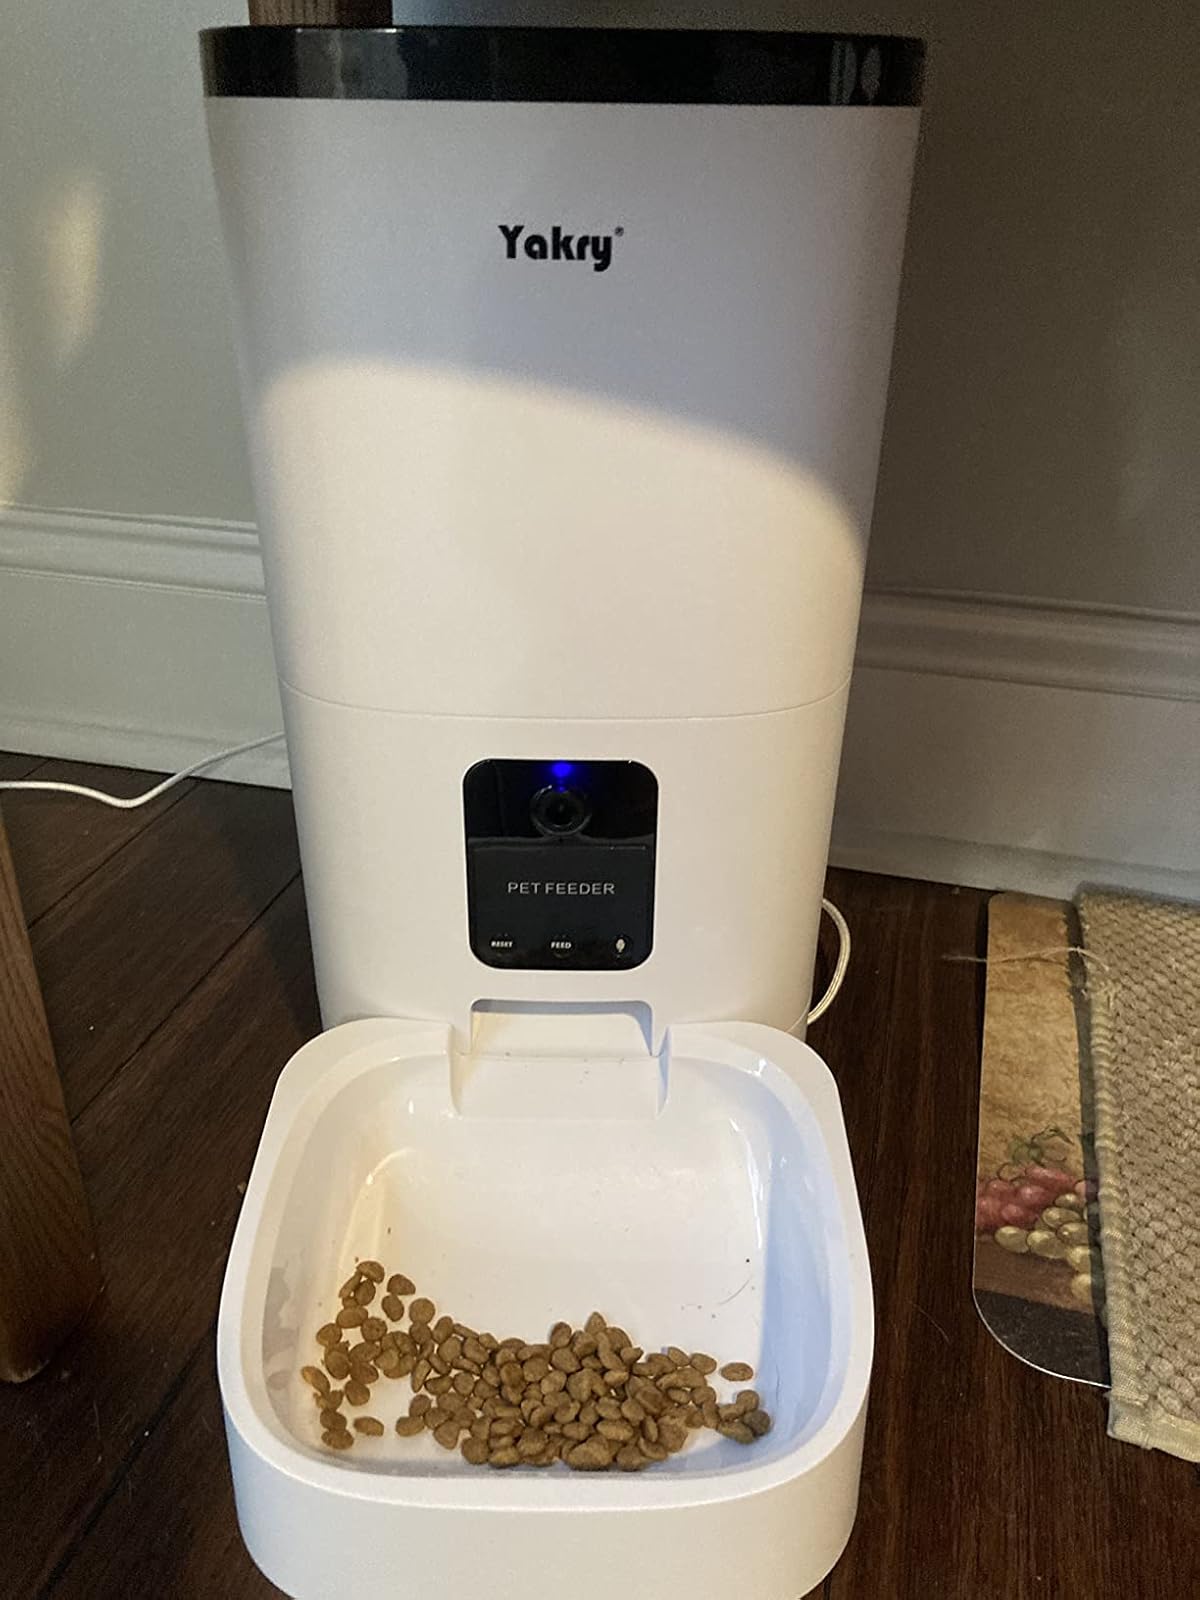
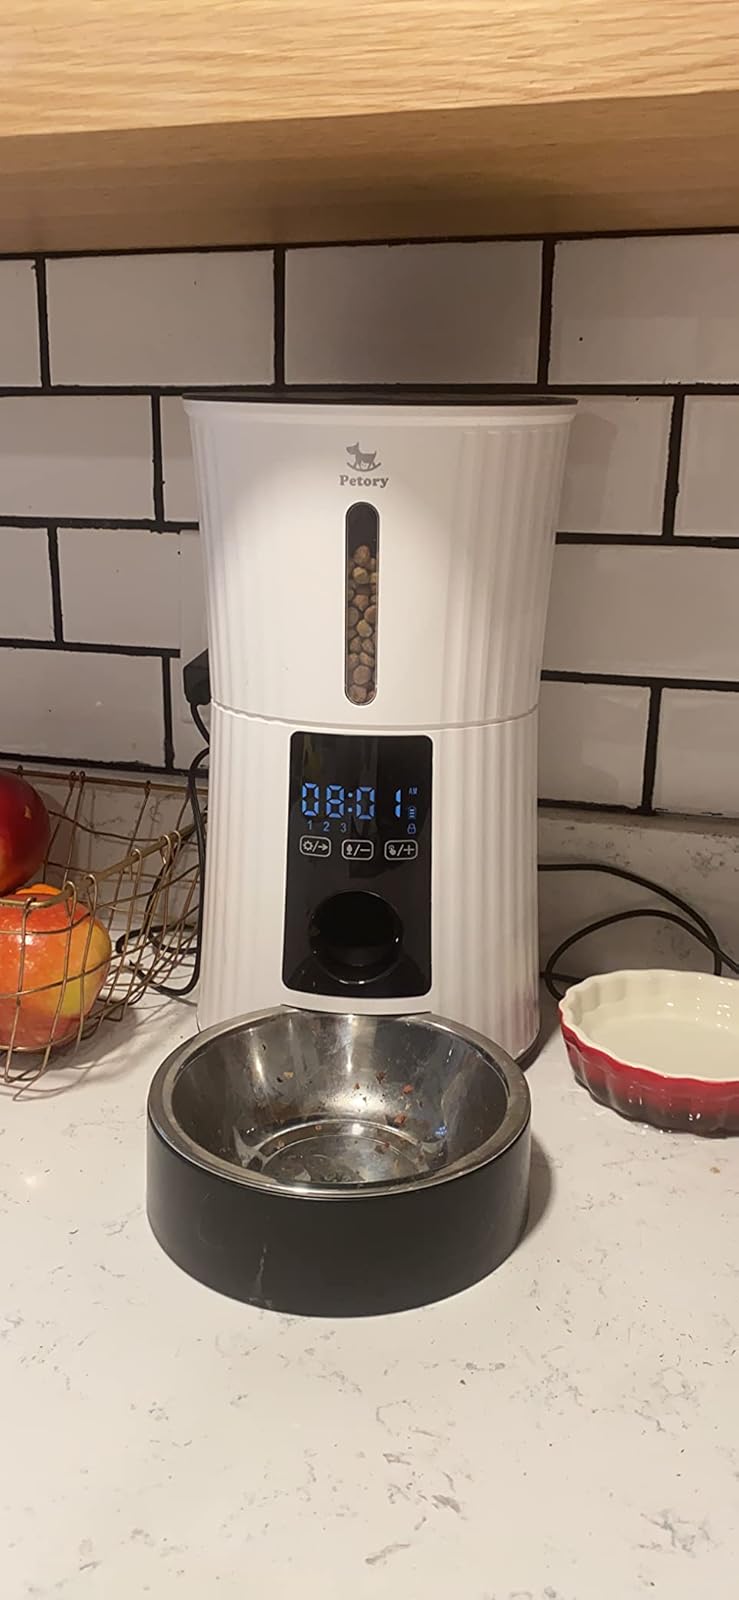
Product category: items_feeder
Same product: no